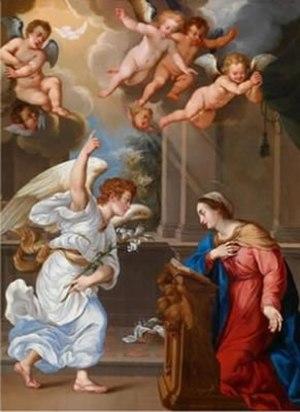
Michelangelo Ricciolini est un peintre italien du baroque tardif.